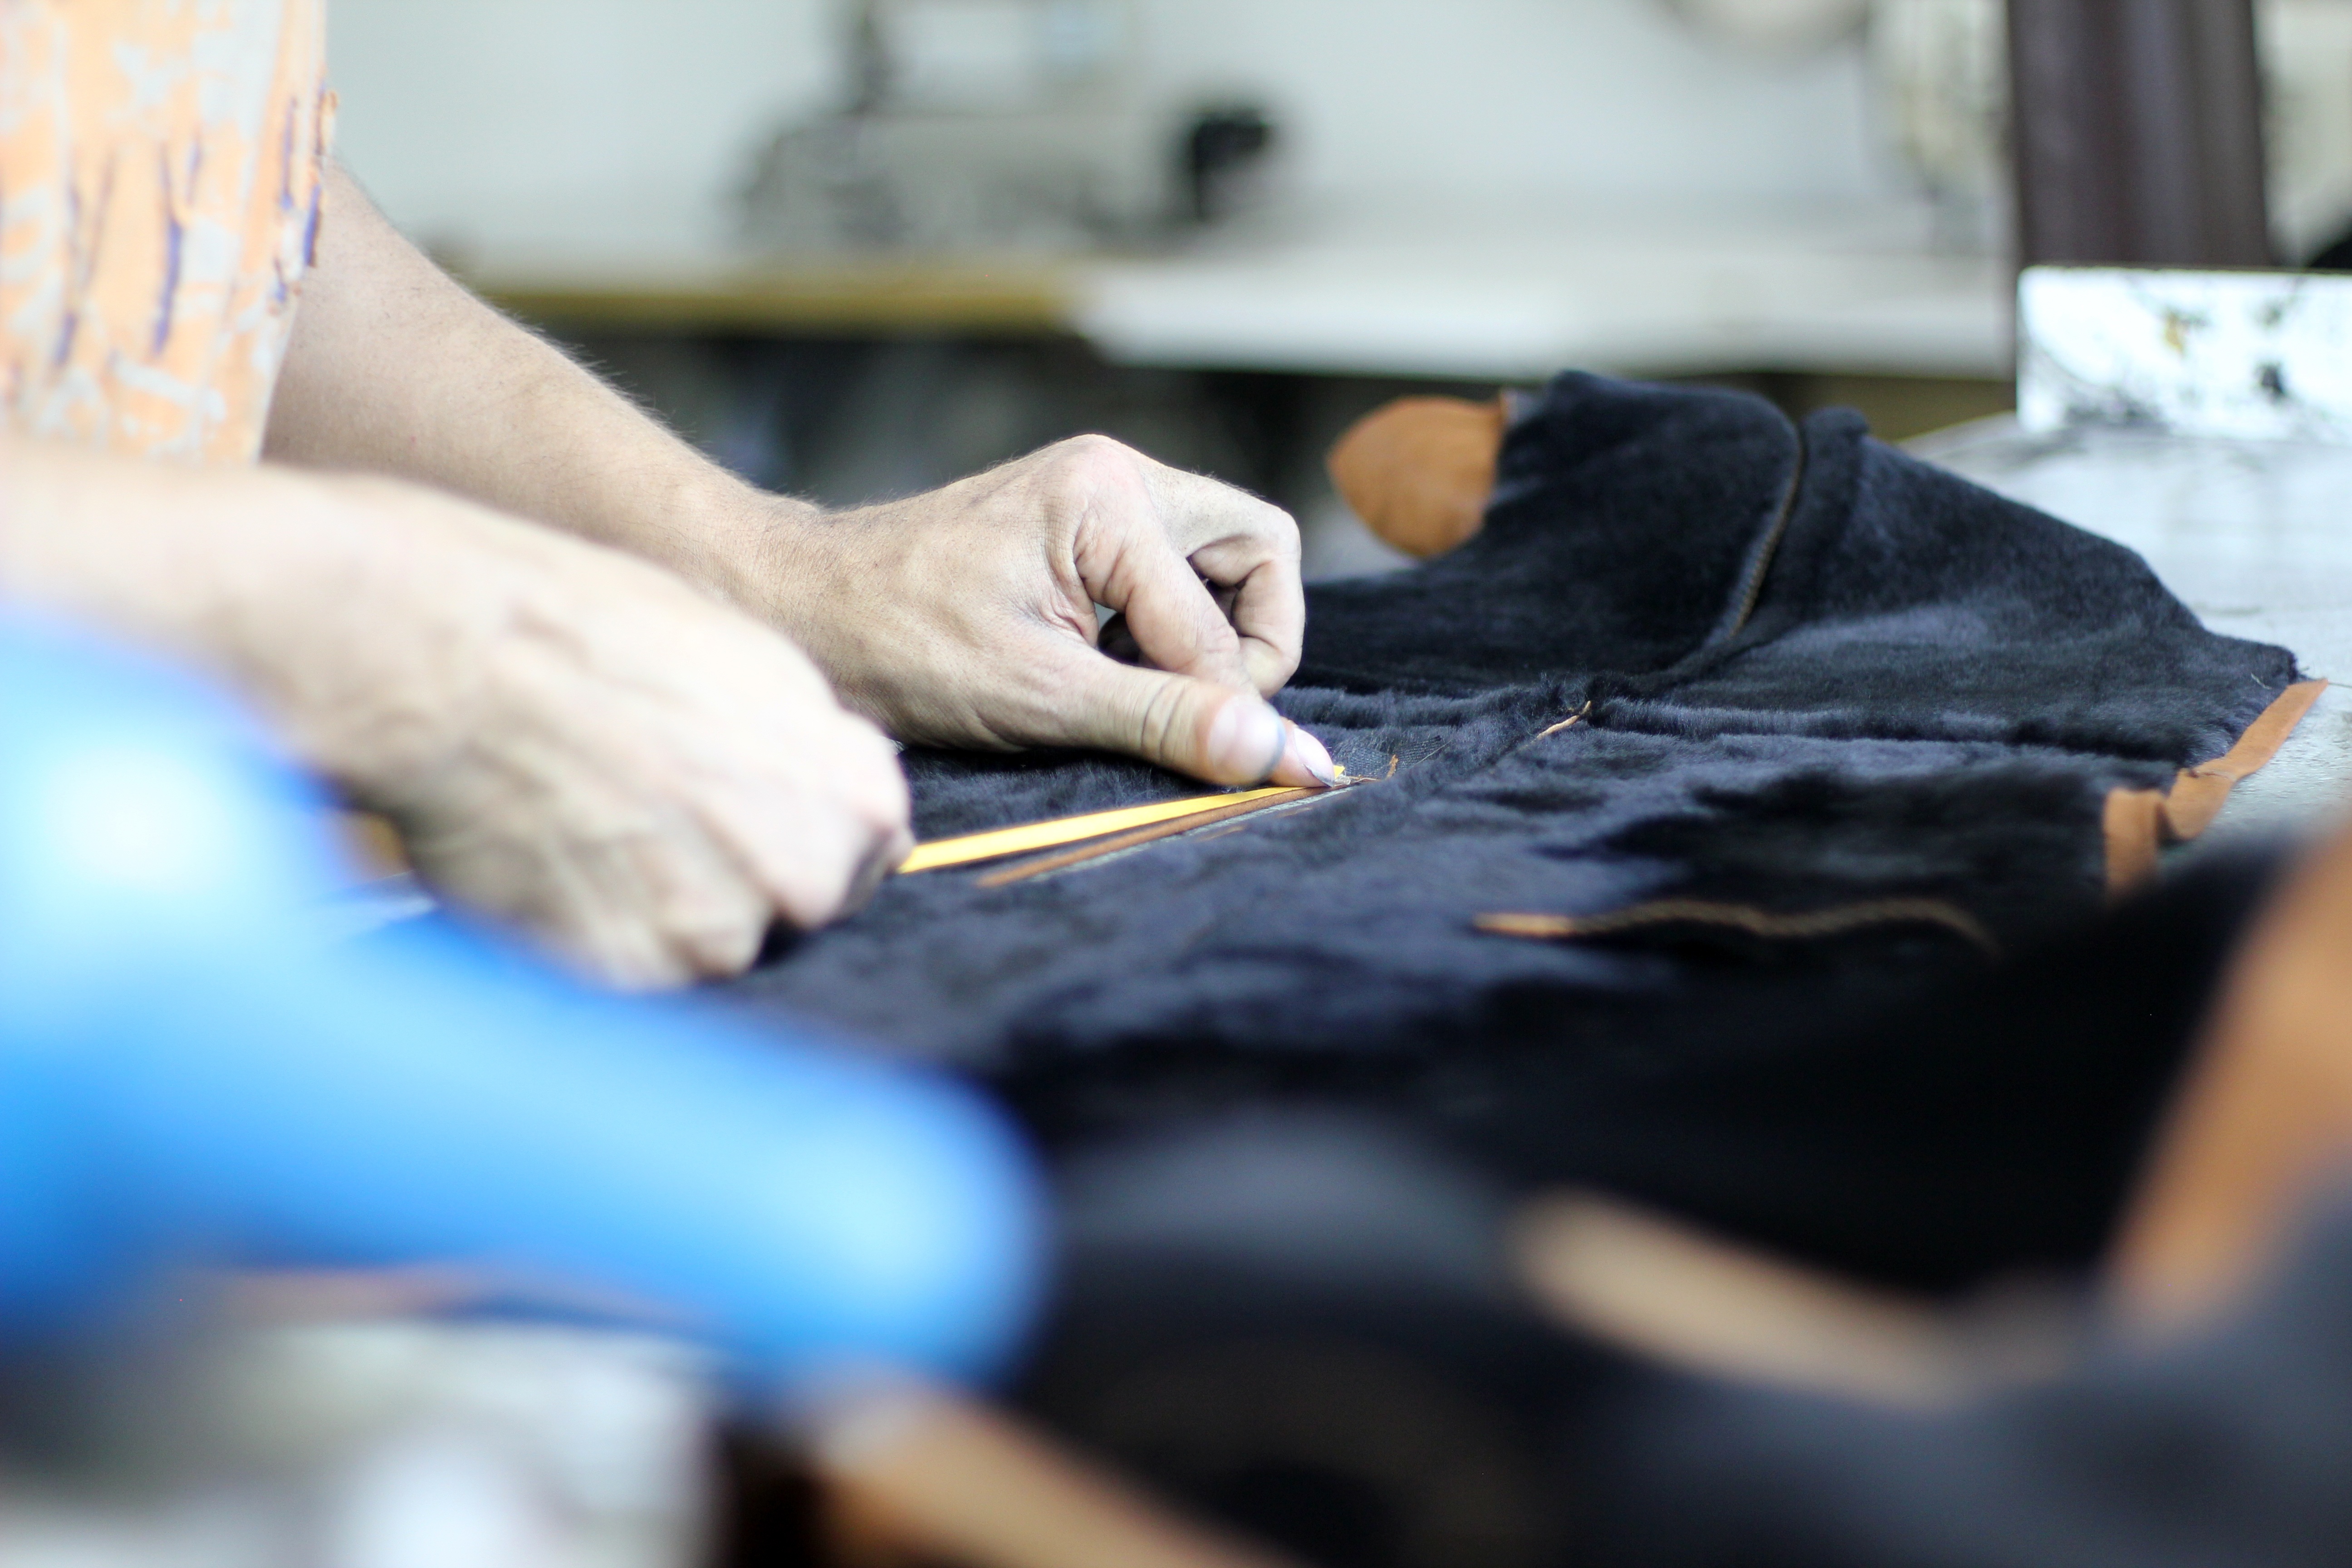
writing, hand, working, table, person, leather, old, workshop, busy, industrial, machine, machinery, fashion, industry, professional, clothing, material, worker, tools, turkey, istanbul, commercial, manual, manufacture, clothes, company, poor, handwork, employment, stitching, sense, underpaid